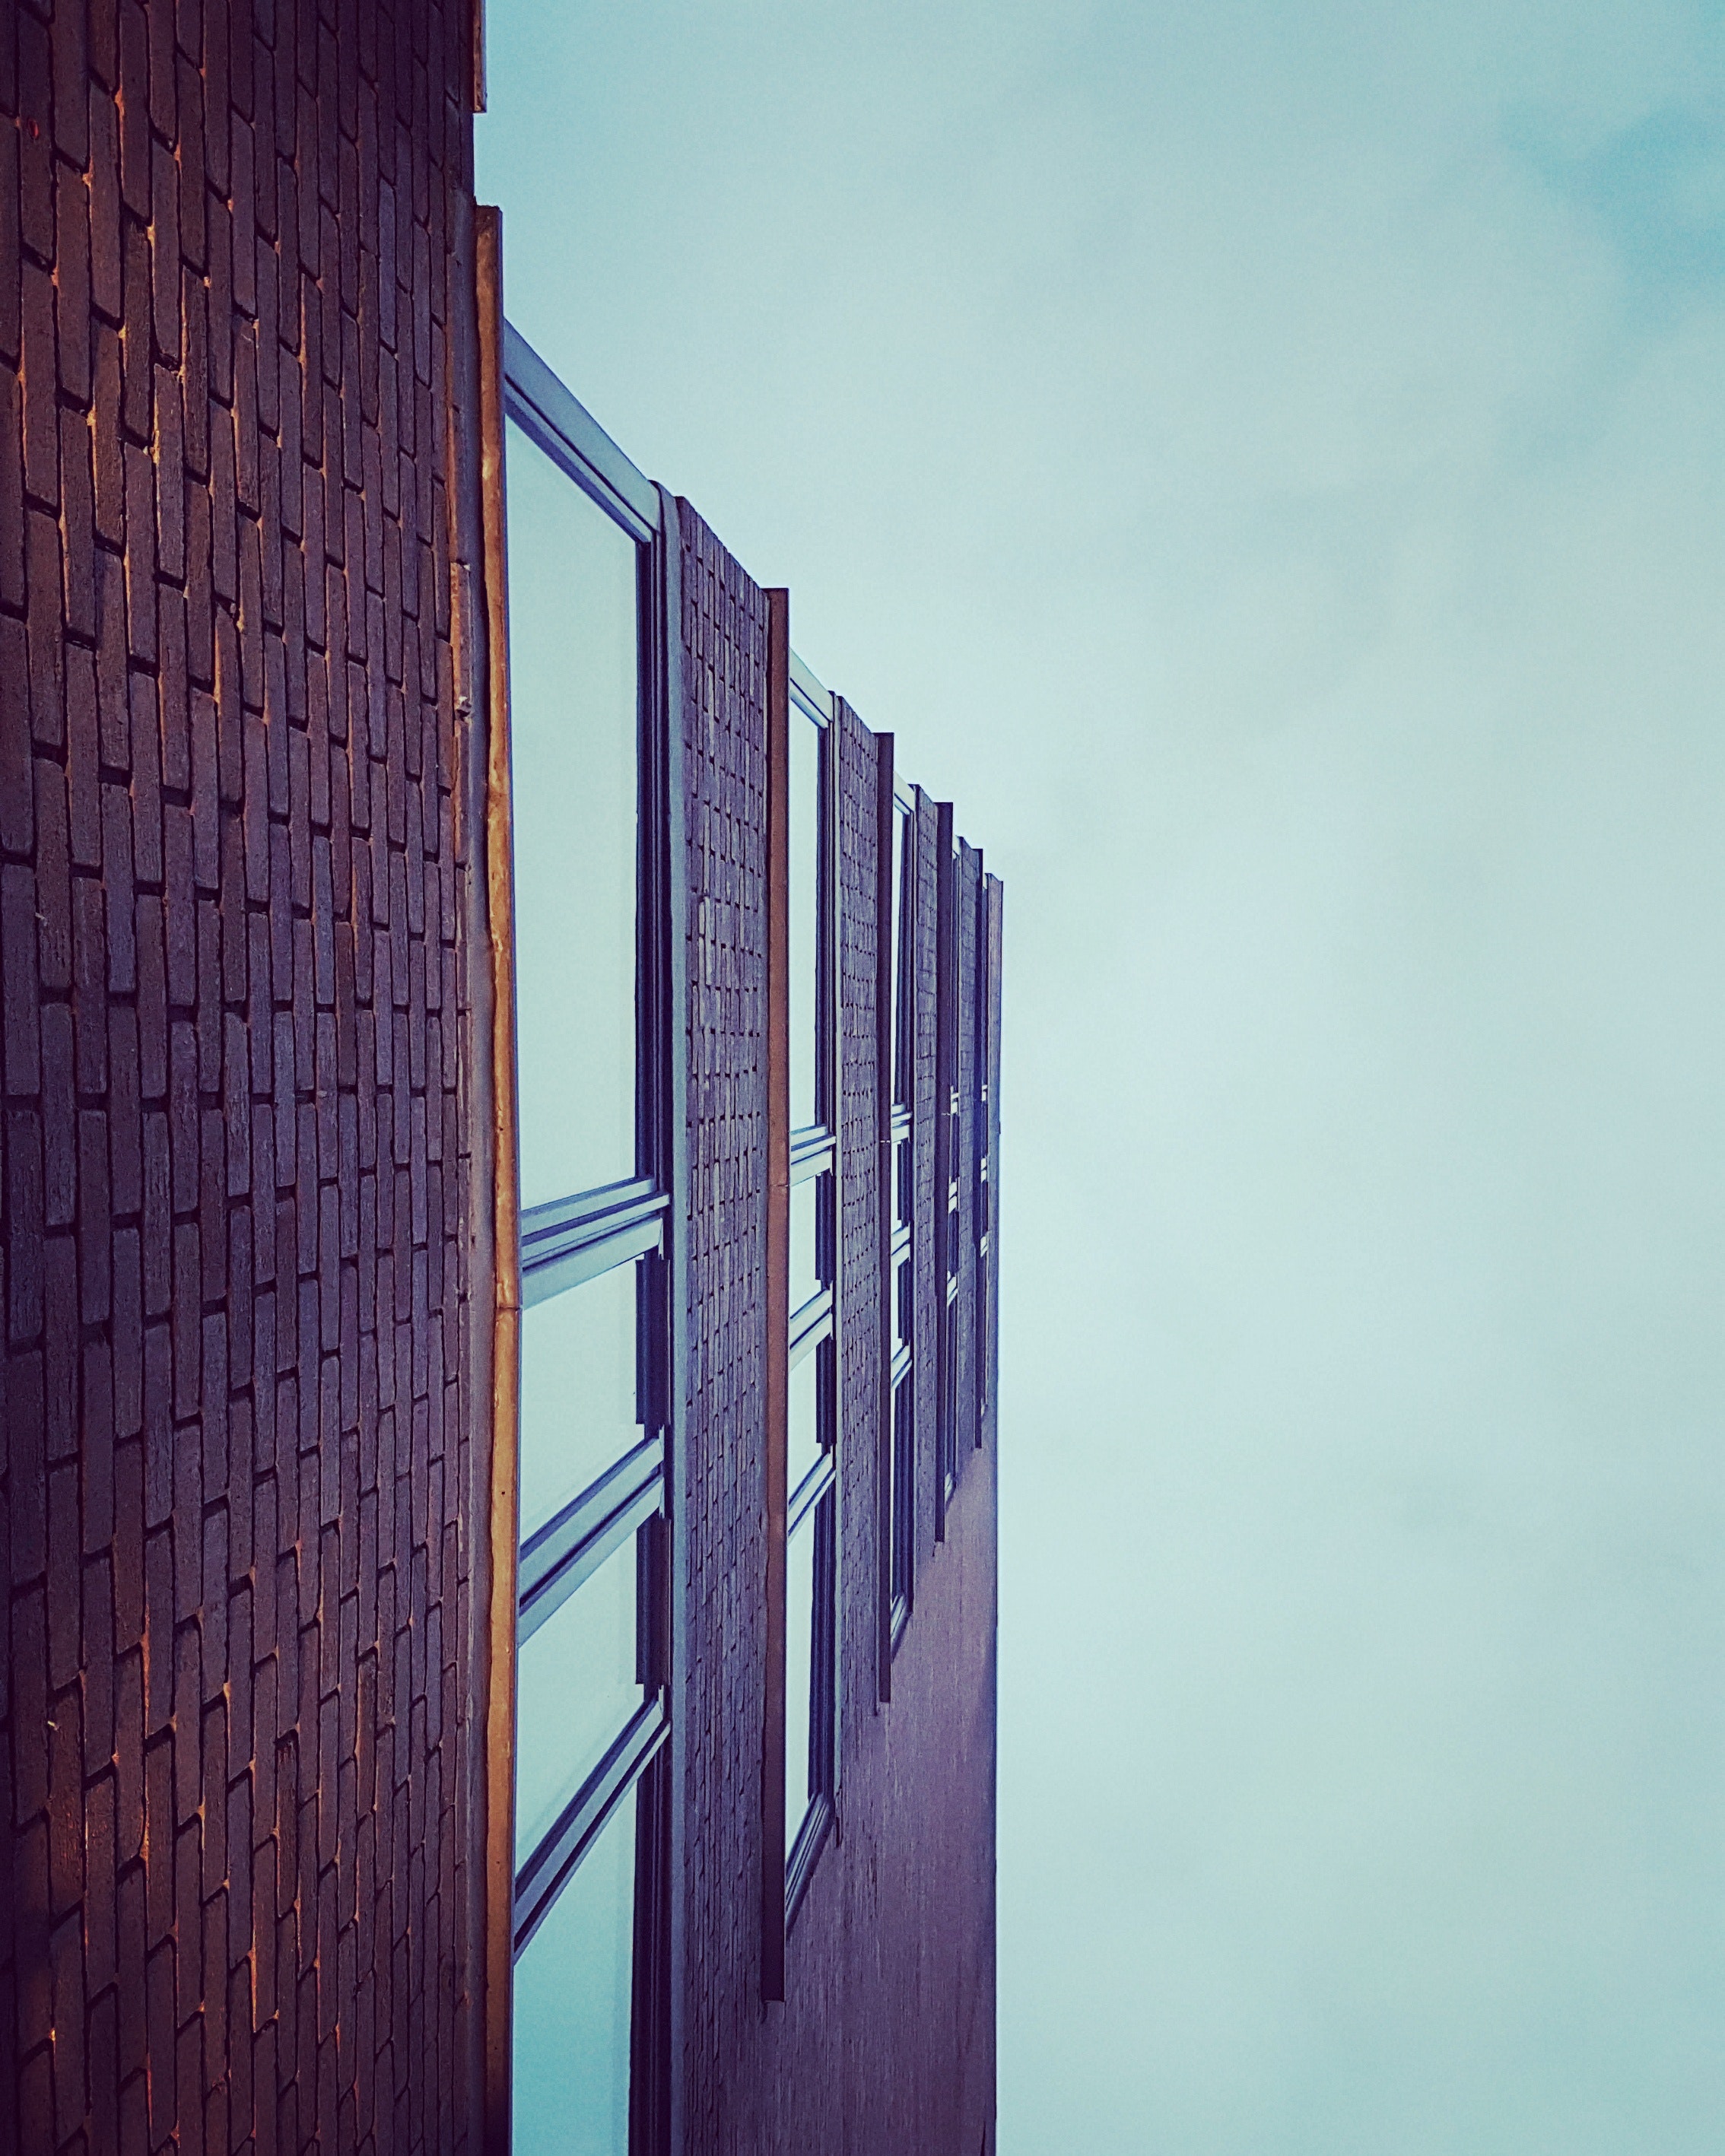
blue, sky, daytime, architecture, line, wall, purple, iron, facade, design, Material property, building, glass, house, metal, Tints and shades, visual arts, window, pattern, space, symmetry, city, square, rectangle